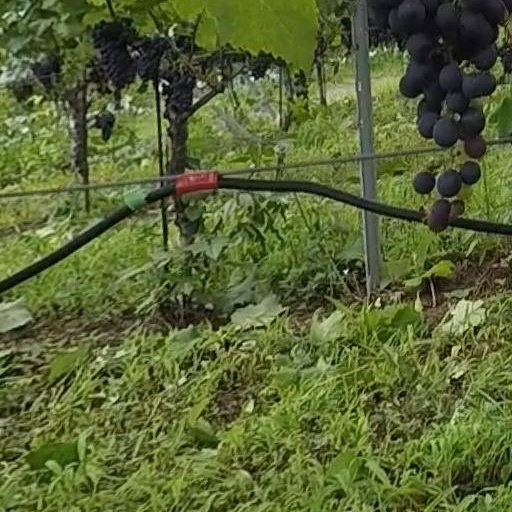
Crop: grape